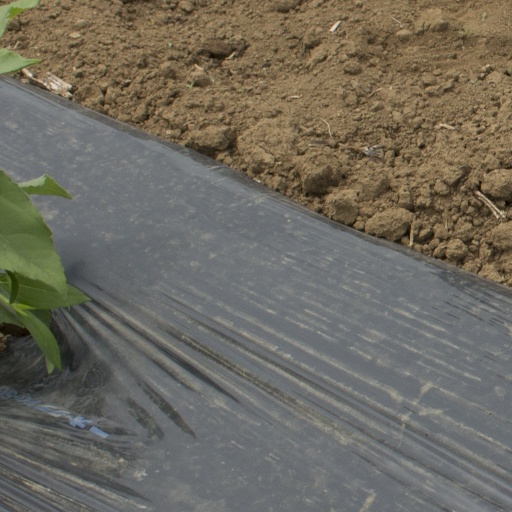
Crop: Jerusalem artichoke